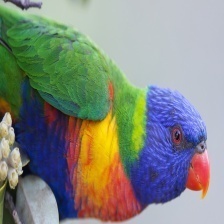
Species: RAINBOW LORIKEET
Scientific name: TRICHOGLOSSUS MOLUCCANUS
ImageNet parent category: lorikeet